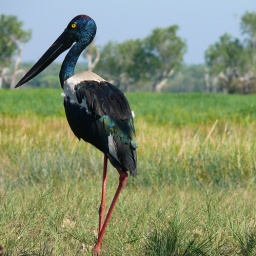
A female stork indicated by its yellow eyes.